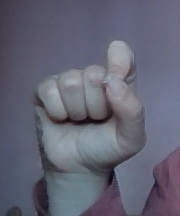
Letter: fa